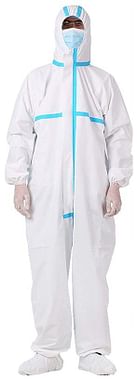
Objects detected:
Mask
Coverall